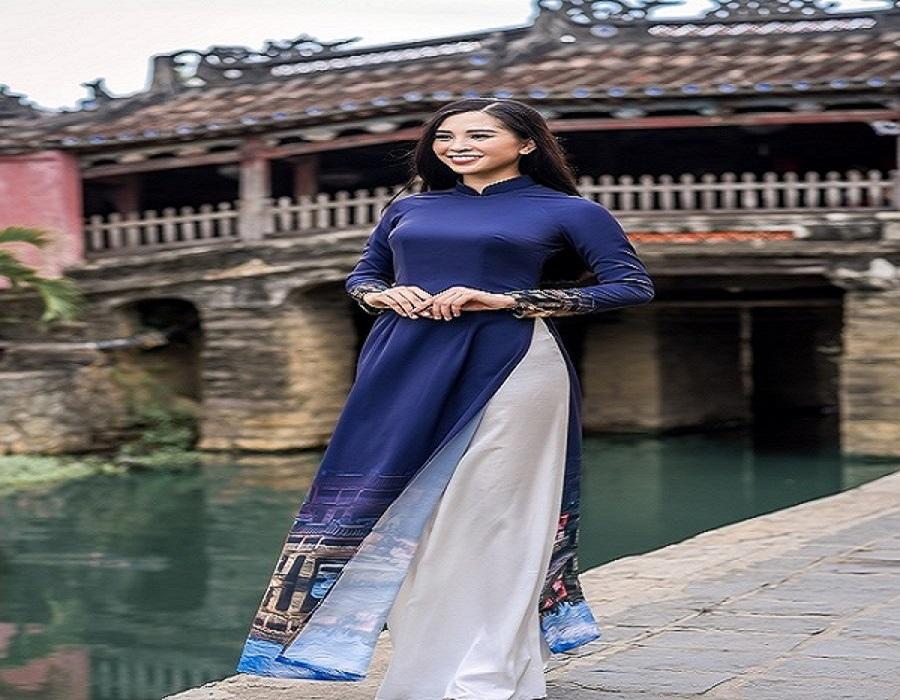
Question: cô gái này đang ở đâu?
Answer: chùa cầu hội an